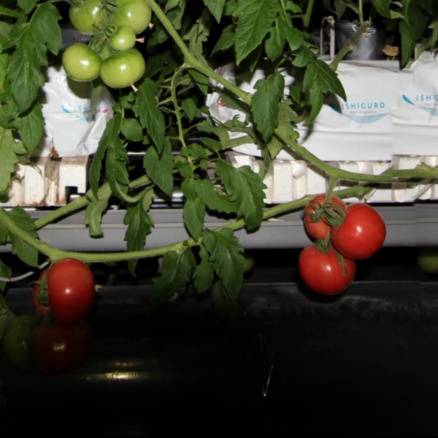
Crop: tomato